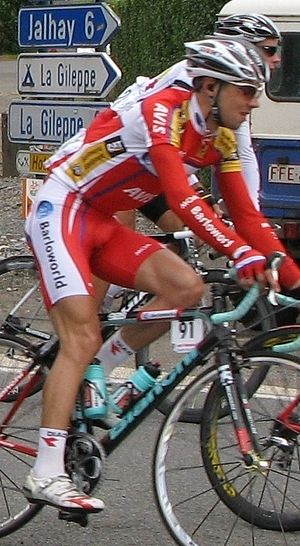
John-Lee Augustyn
John-Lee Augustyn er en talentfuld ung sydafrikansk bjergrytter. Han cykler for det britiske hold Barloworld.